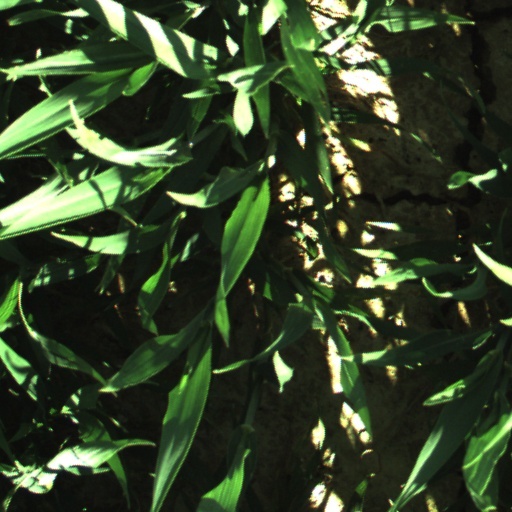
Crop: wheat